Ratnavel Pandian Subbiah

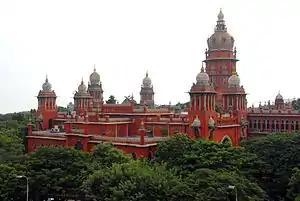

Justice Ratnavel Pandian Subbiah is a sitting judge of the Charted High Court of Madras. Subbiah is the Executive Chairman for the Tamil Nadu State Legal Services Authority. He was elevated as a judge of High Court of Madras on 24 March 2008.